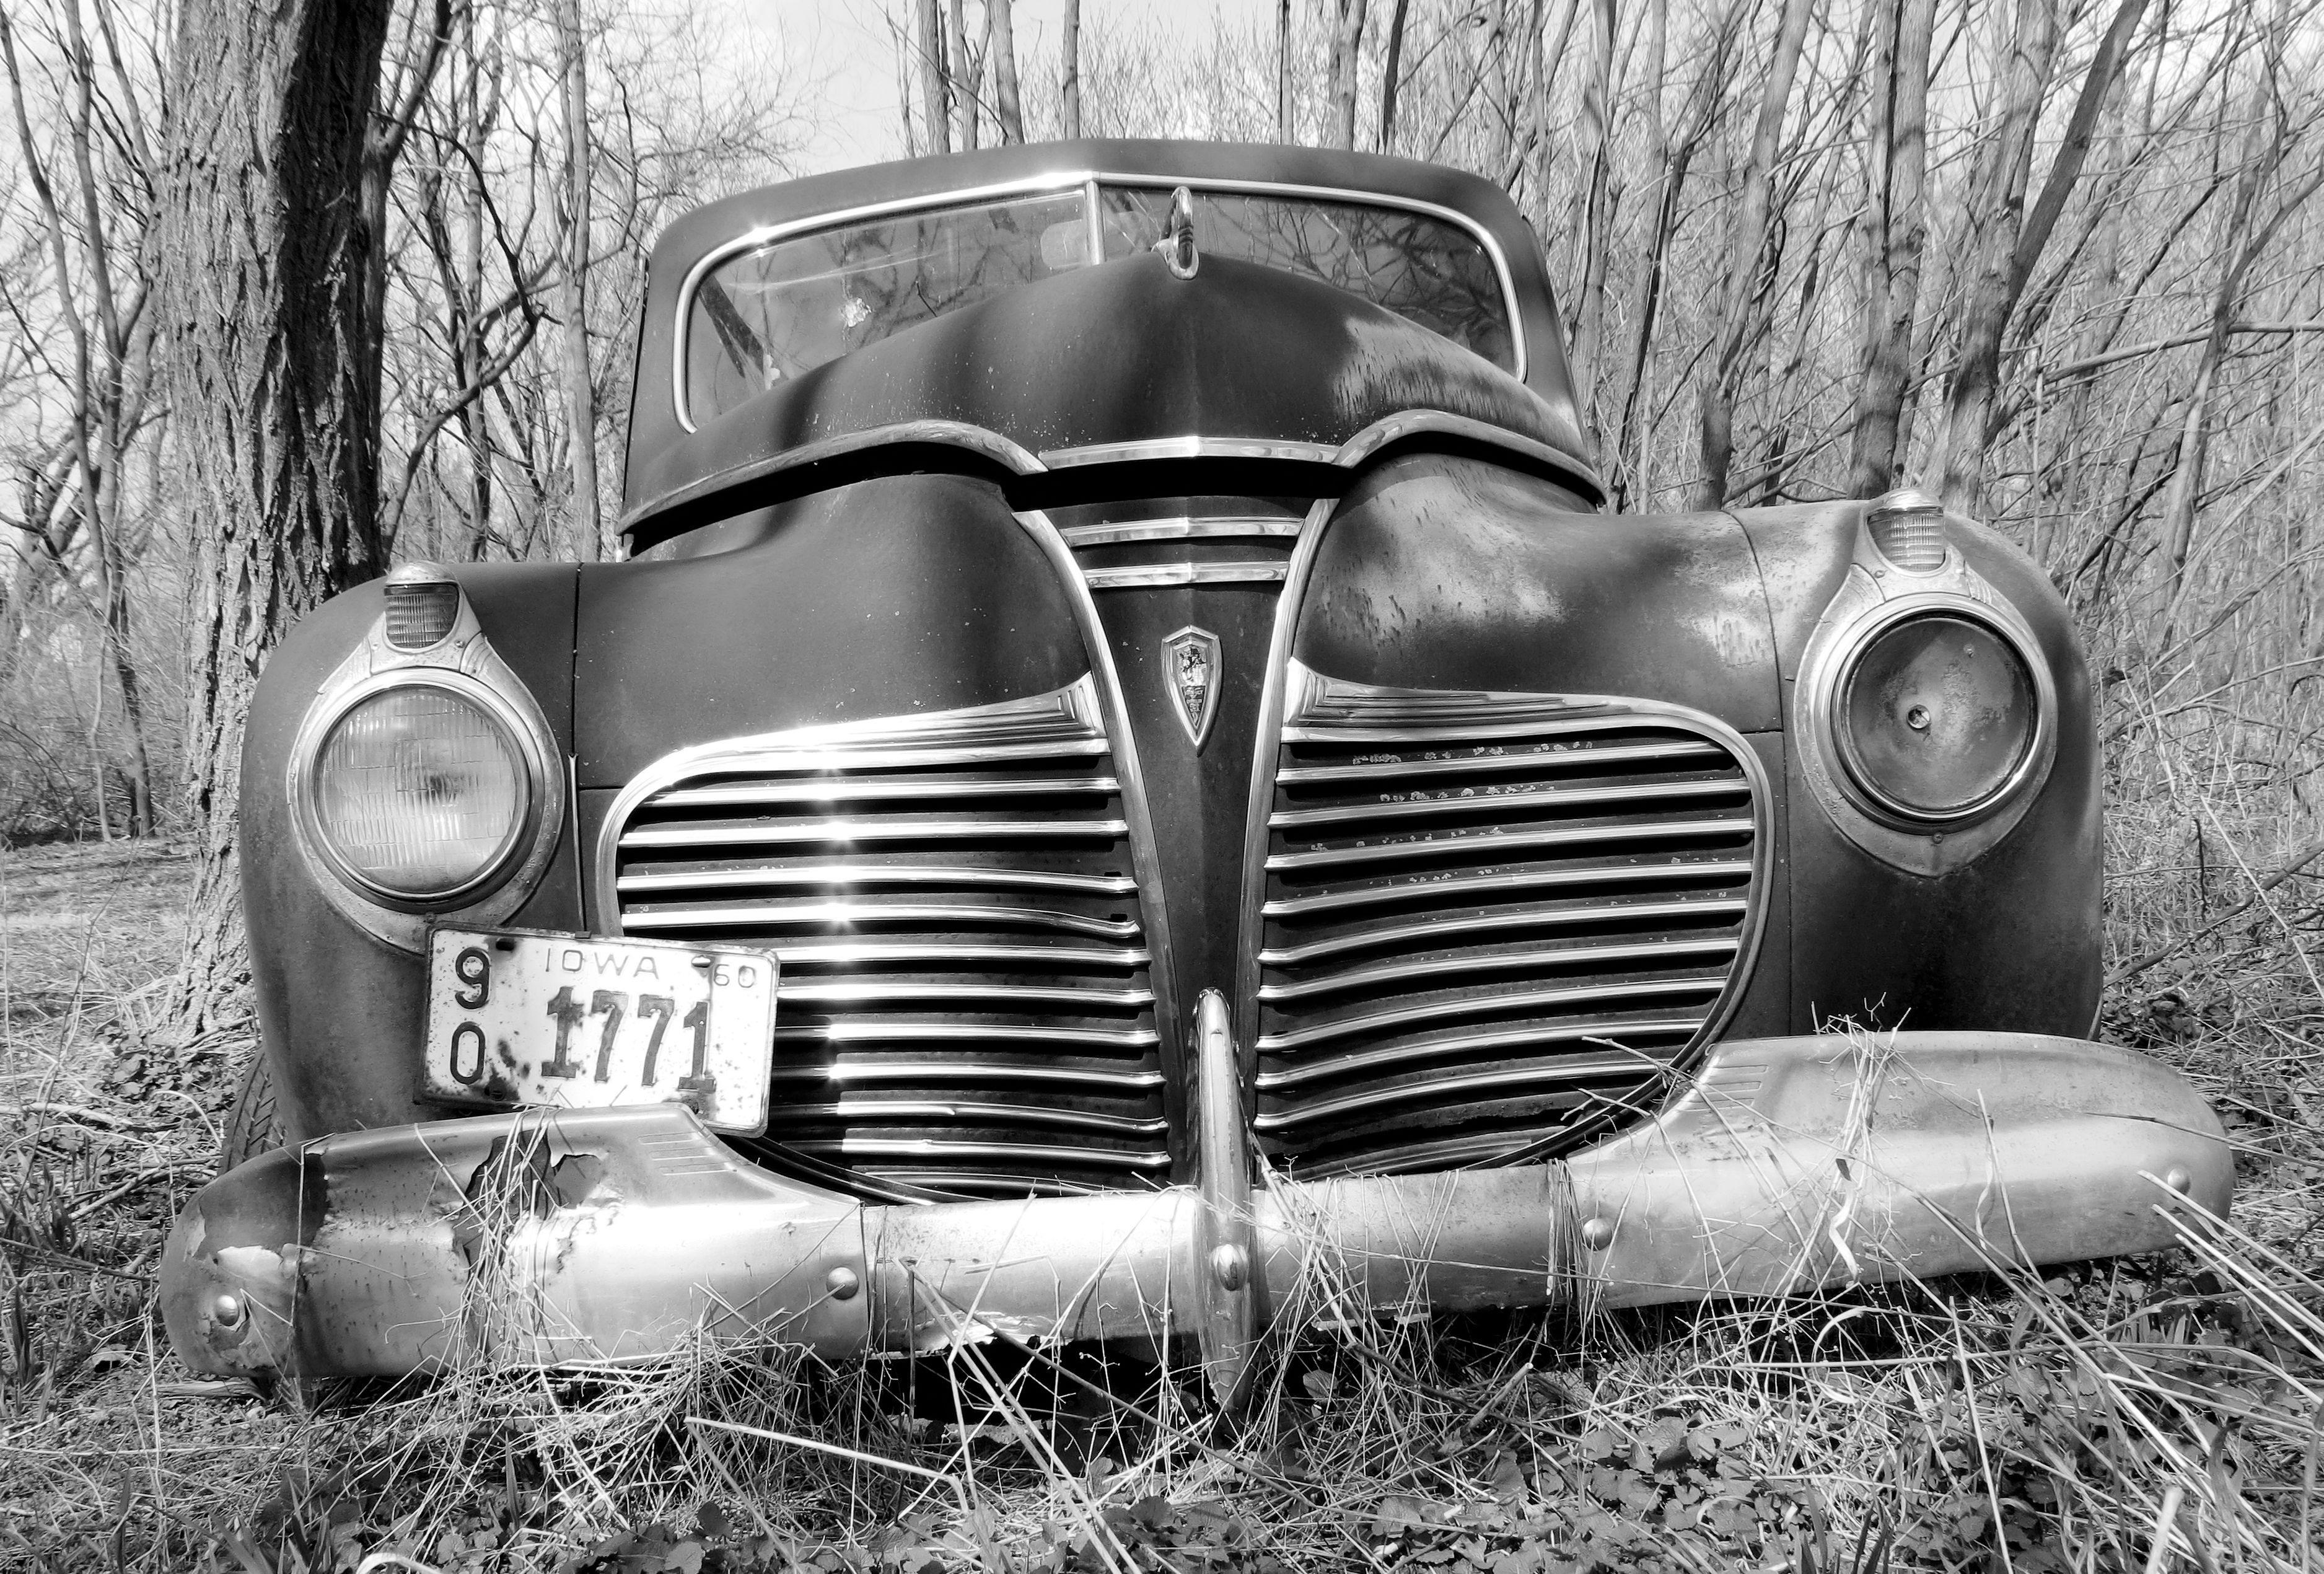
black and white, white, car, vintage, antique, wheel, automobile, retro, old, transportation, vehicle, auto, machine, nostalgia, black, monochrome, motor vehicle, vintage car, hood, chrome, style, front, classic, vintage cars, antique car, land vehicle, monochrome photography, automobile make, single lens reflex camera, automotive design